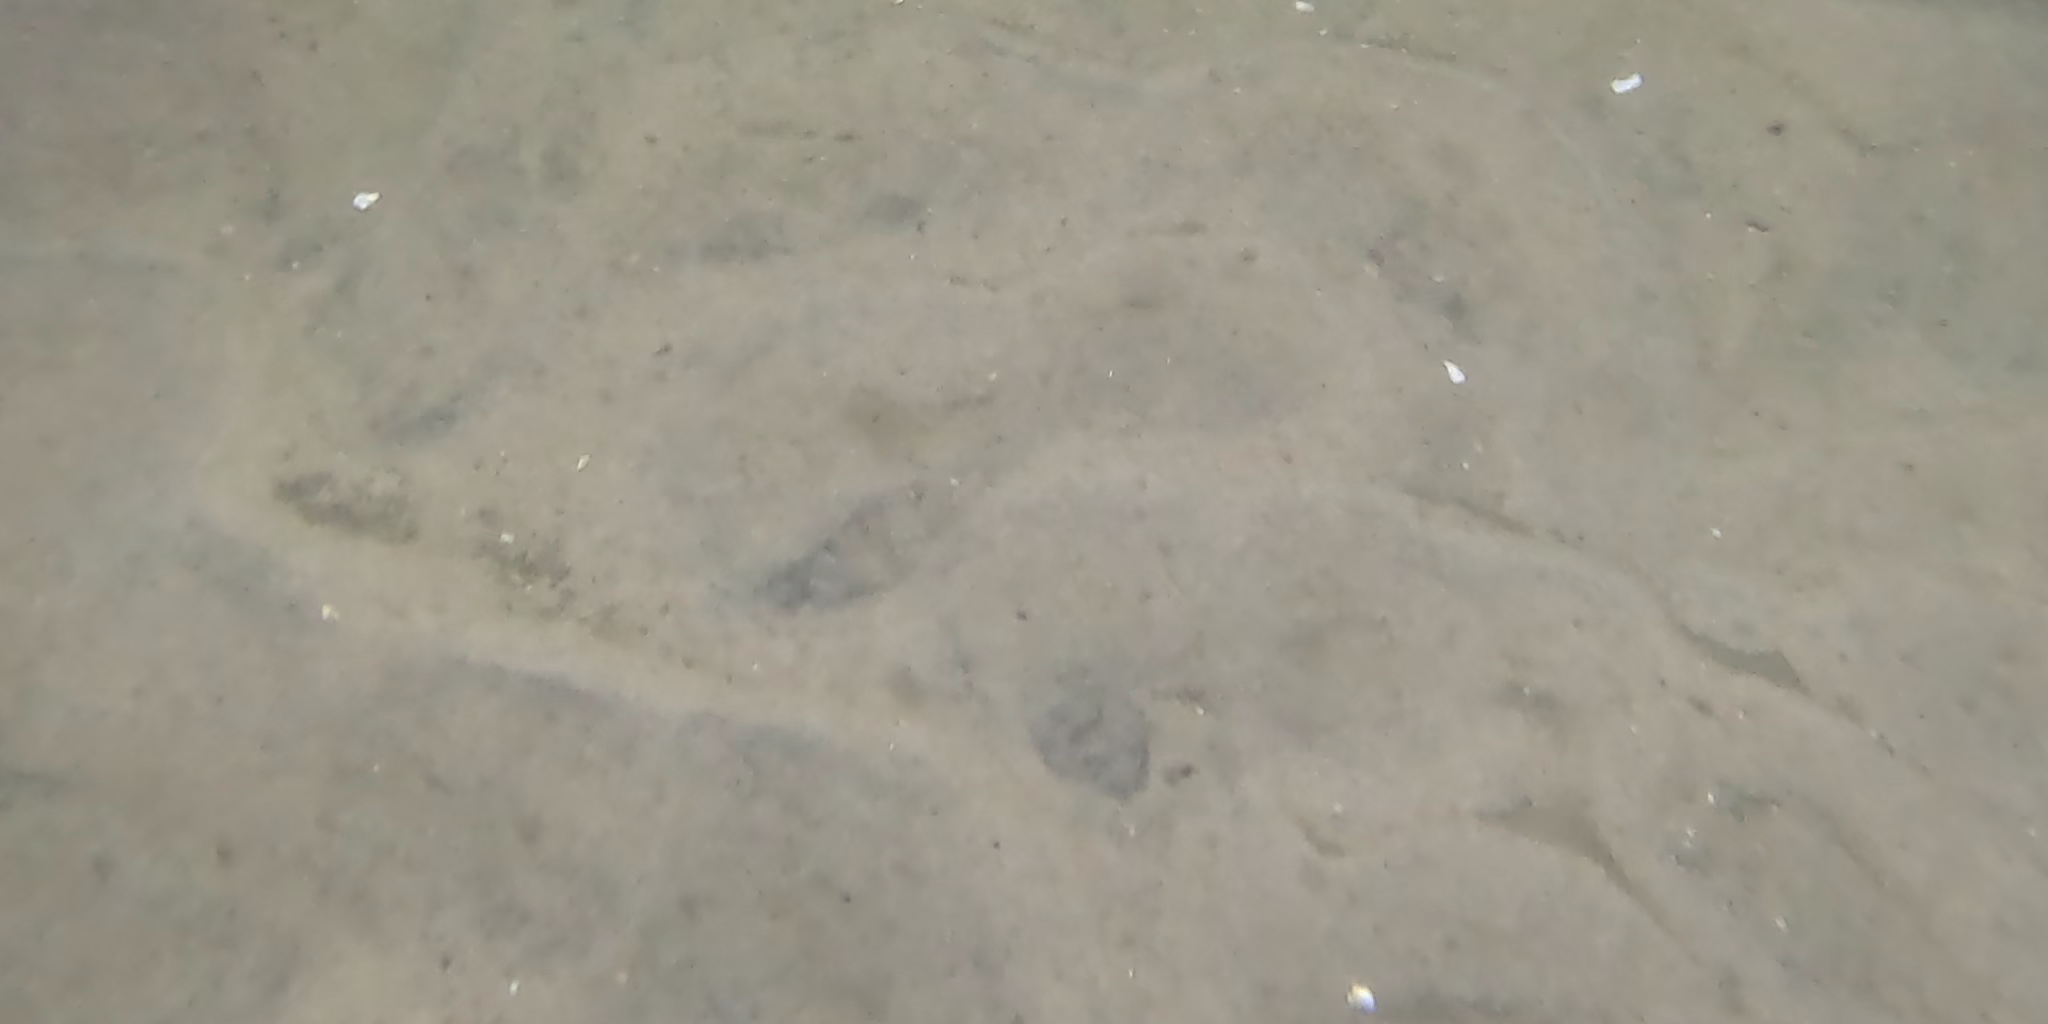
Seabed habitat: sand